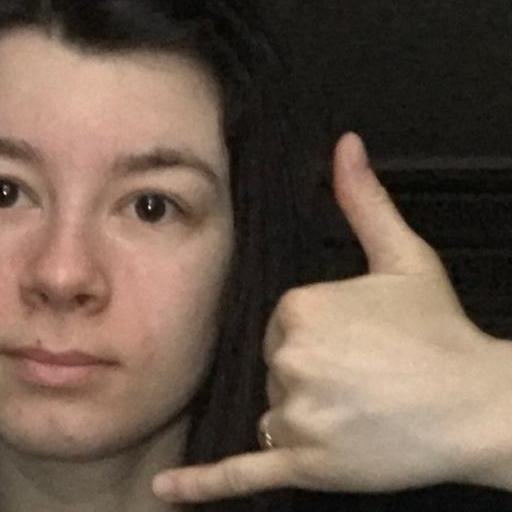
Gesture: call